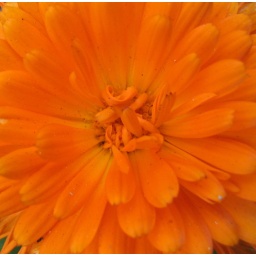
This flower was very near route therefore is so dirty